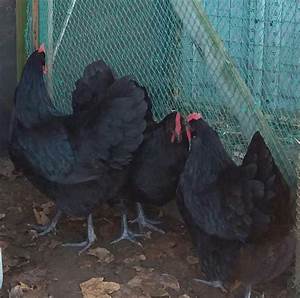
Label: chicken